Johnny Olszewski

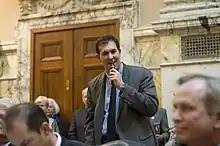
Olszewski in the Maryland House of Delegates, 2012

In the legislature, Olszewski was a member of the Environmental Matters Committee in 2006, afterwards serving in the Ways and Means Committee until 2010 and then the Economic Matters Committee until 2015. In 2011, he was elected as chairman of the Baltimore County Delegation, making him the youngest person to ever fill that role. In 2012, Olszewski served as a delegate to the Democratic National Convention, pledged to President Barack Obama.